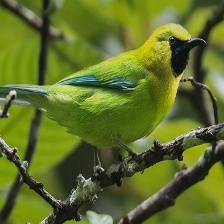
Species: BORNEAN LEAFBIRD
Scientific name: CHLOROPSIS KINABALUENSIS